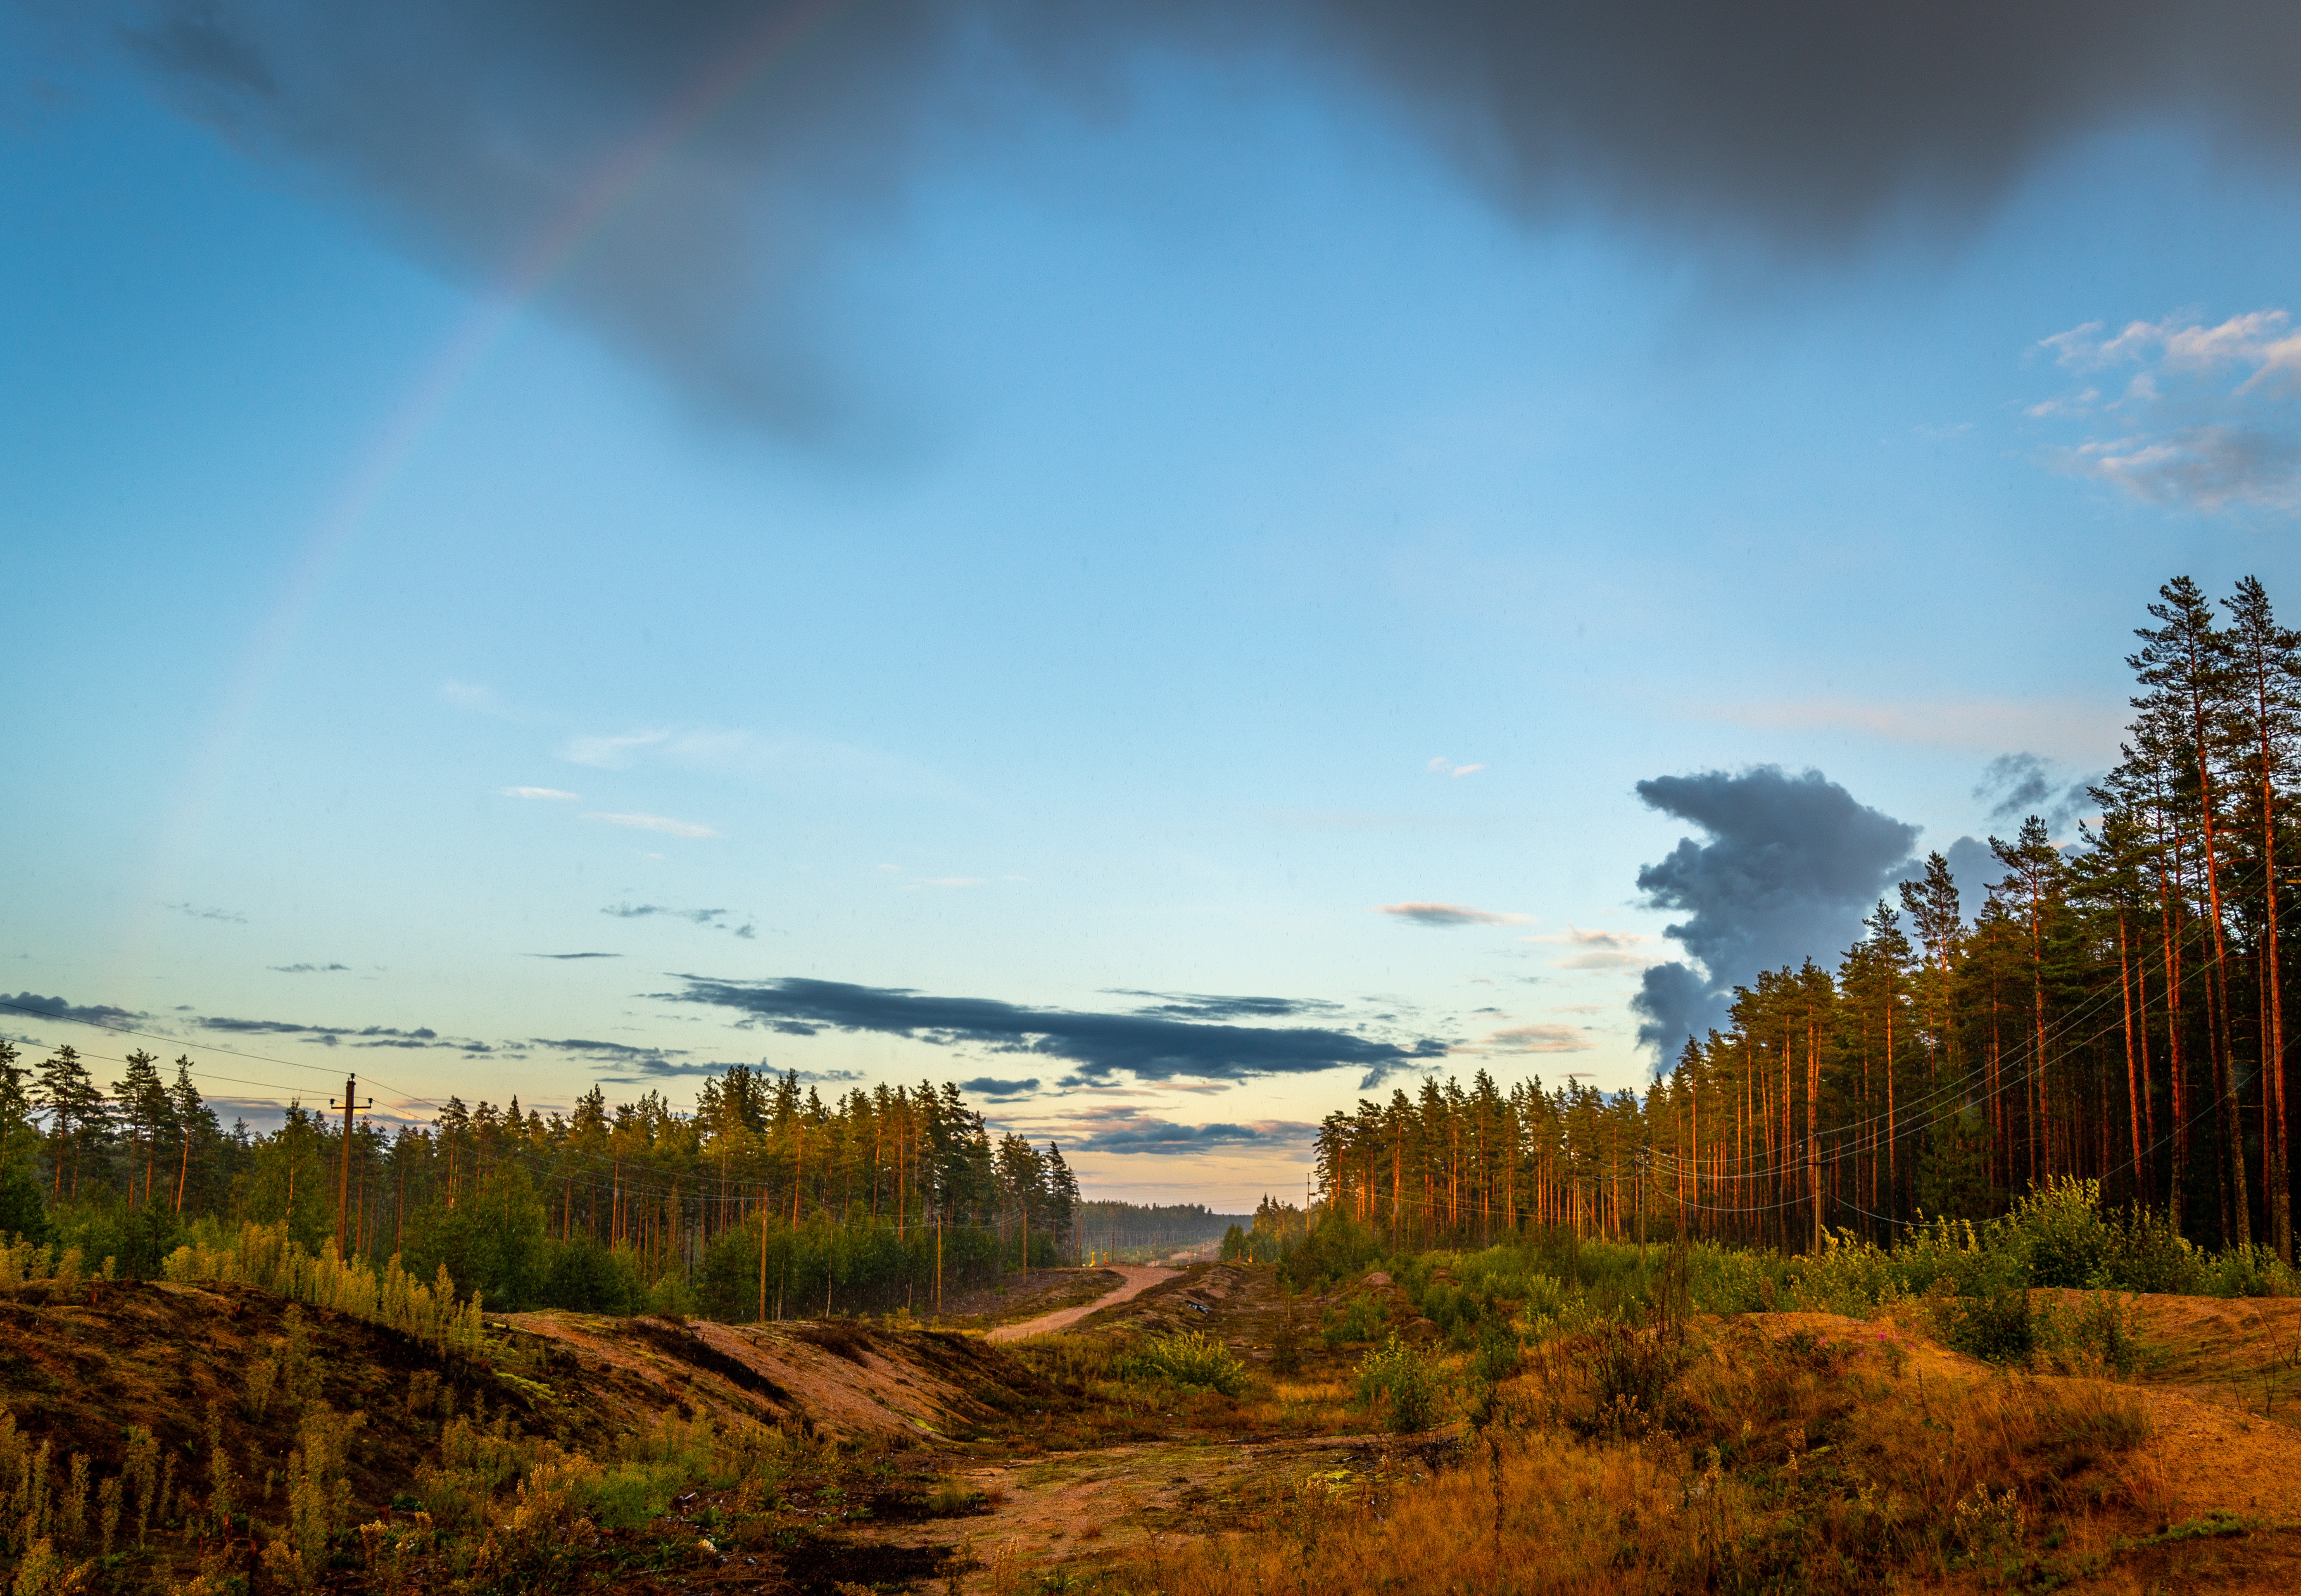
sky, natural landscape, nature, tree, cloud, wilderness, natural environment, atmospheric phenomenon, daytime, highland, mountain, forest, morning, grass, road, landscape, sunlight, woody plant, hill, leaf, atmosphere, plant, rural area, grassland, national park, horizon, meteorological phenomenon, fell, autumn, pine family, plain, lake, pine, conifer, woodland, mountain range, river, tundra, evening